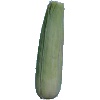
Label: corn_husk